Heme oxygenase

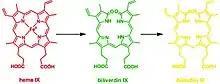
The degradation of heme forms three distinct chromogens as seen in healing cycle of a bruise (note: the standard structure of heme is mirrored in this image, the alpha-methine bridge carbon (c5) is at the top of the structure and the beta methine-bridge carbon (c10) is counterclockwise to the left)

This reaction can occur in virtually every cell; the classic example is the formation of a contusion, which forms different chromogens as it gradually heals: (red) heme to (green) biliverdin to (yellow) bilirubin. In terms of molecular mechanisms, the enzyme facilitates the intramolecular hydroxylation of one meso carbon centre in the heme.